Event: Nepal Earthquake
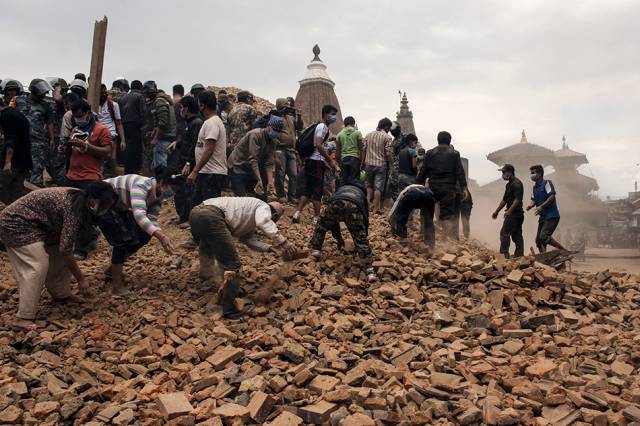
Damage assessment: damage